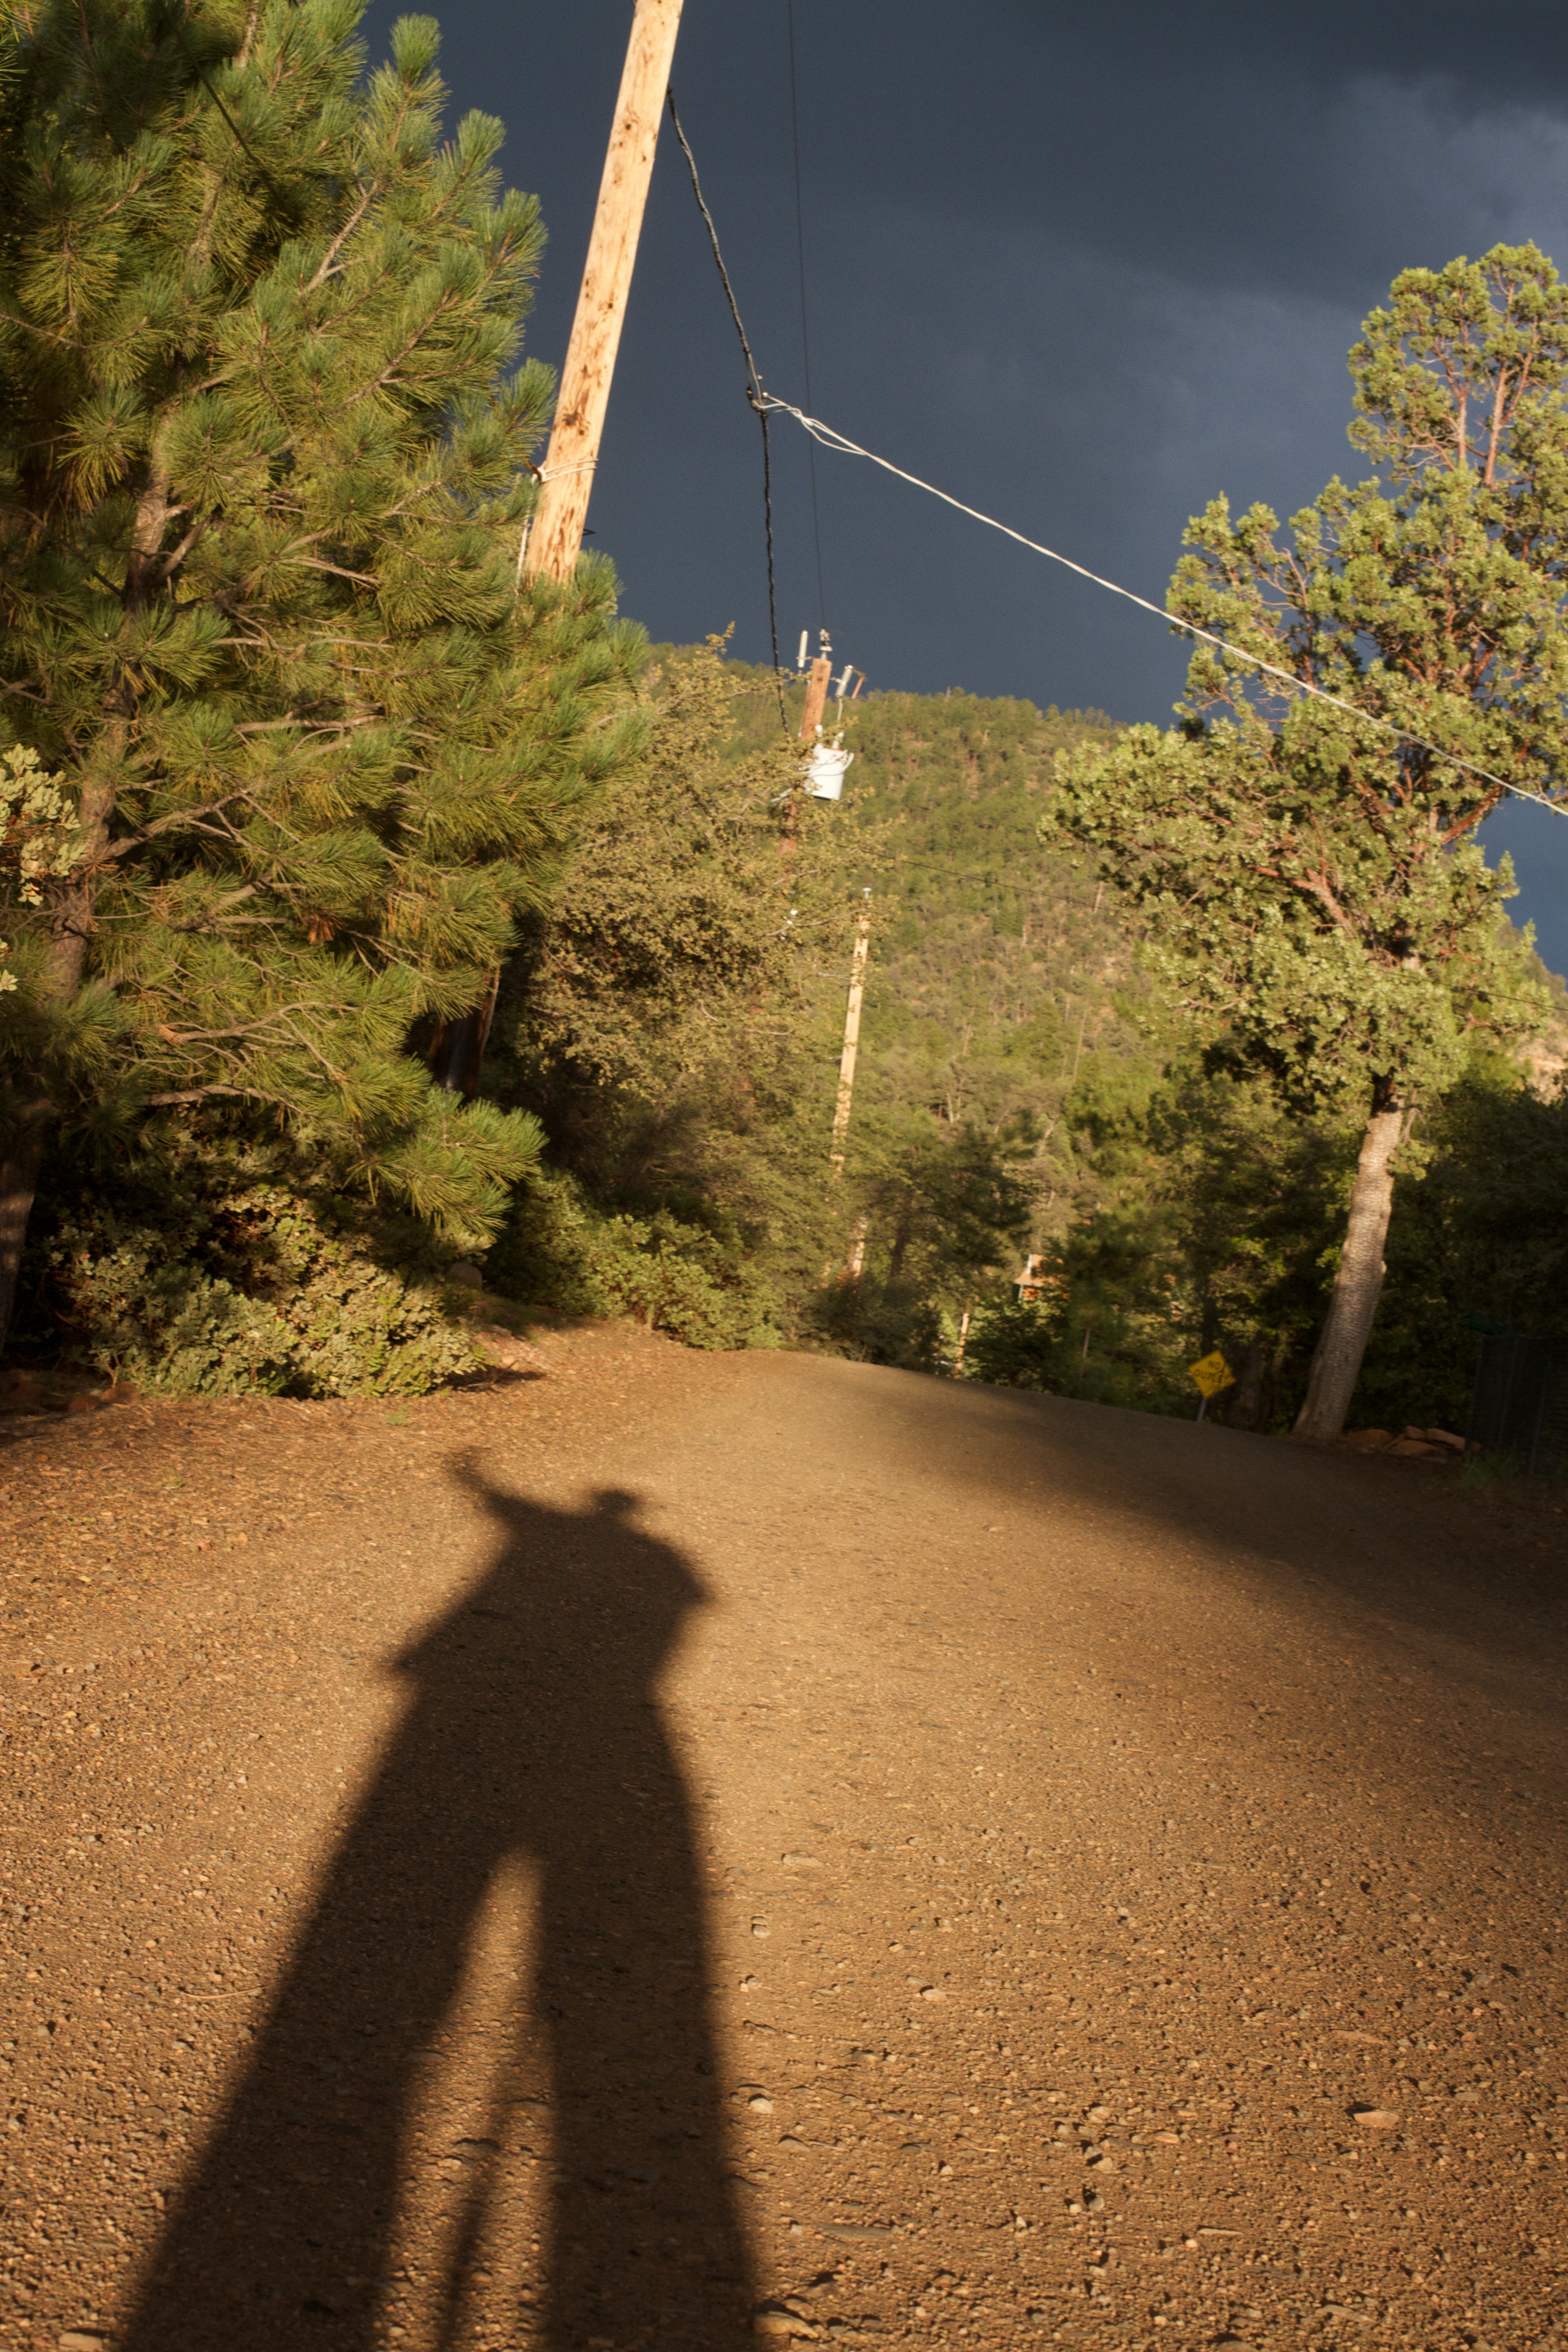
landscape, tree, nature, grass, mountain, light, cloud, plant, sky, road, night, sunlight, morning, leaf, hill, asphalt, evening, autumn, shadow, season, infrastructure, rural area, woody plant